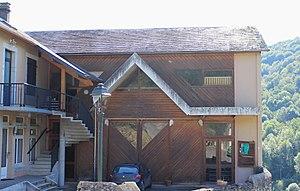
Salle des fêtes de Banios (Hautes-Pyrénées)
Banios est une commune française située dans le département des Hautes-Pyrénées, en région Occitanie.